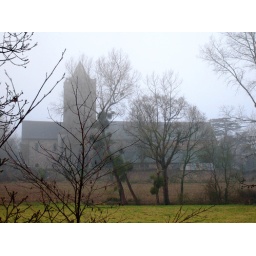
L'Abbate de la Lucerne, river side, through the fog and the trees. That's mistletoe on the tree in the middle.